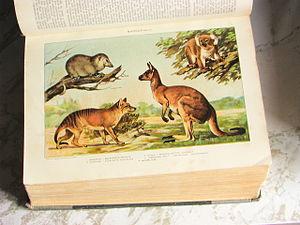
La New International Encyclopedia est une encyclopédie anglophone qui a été éditée pour la première fois en 1902, par Dodd, Mead and Company, en 17 volumes. La seconde édition, en 1914, comptait 24 volumes.